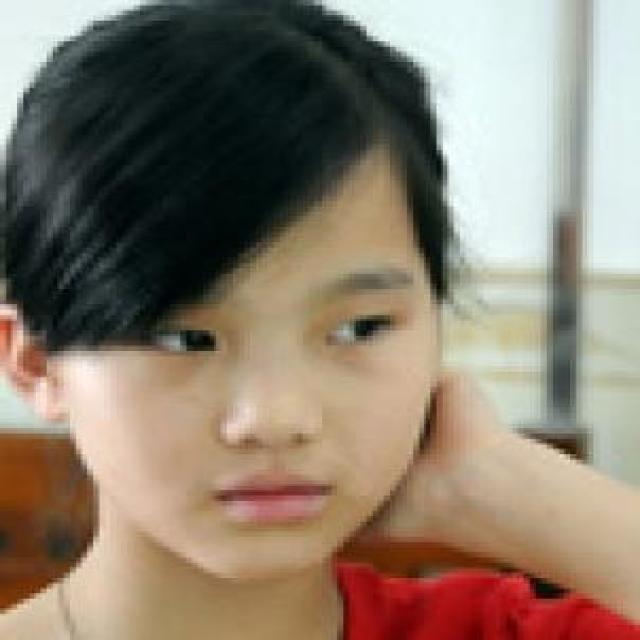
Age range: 13-20